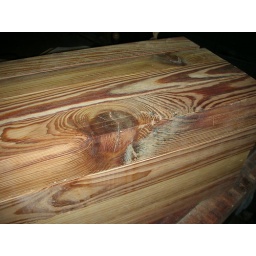
Crazy, crazy knot in heart pine table leg (not even close to straight...)